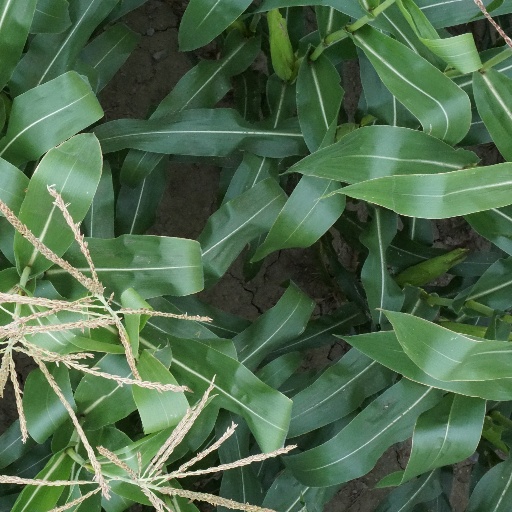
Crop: maize; corn